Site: brandenburg
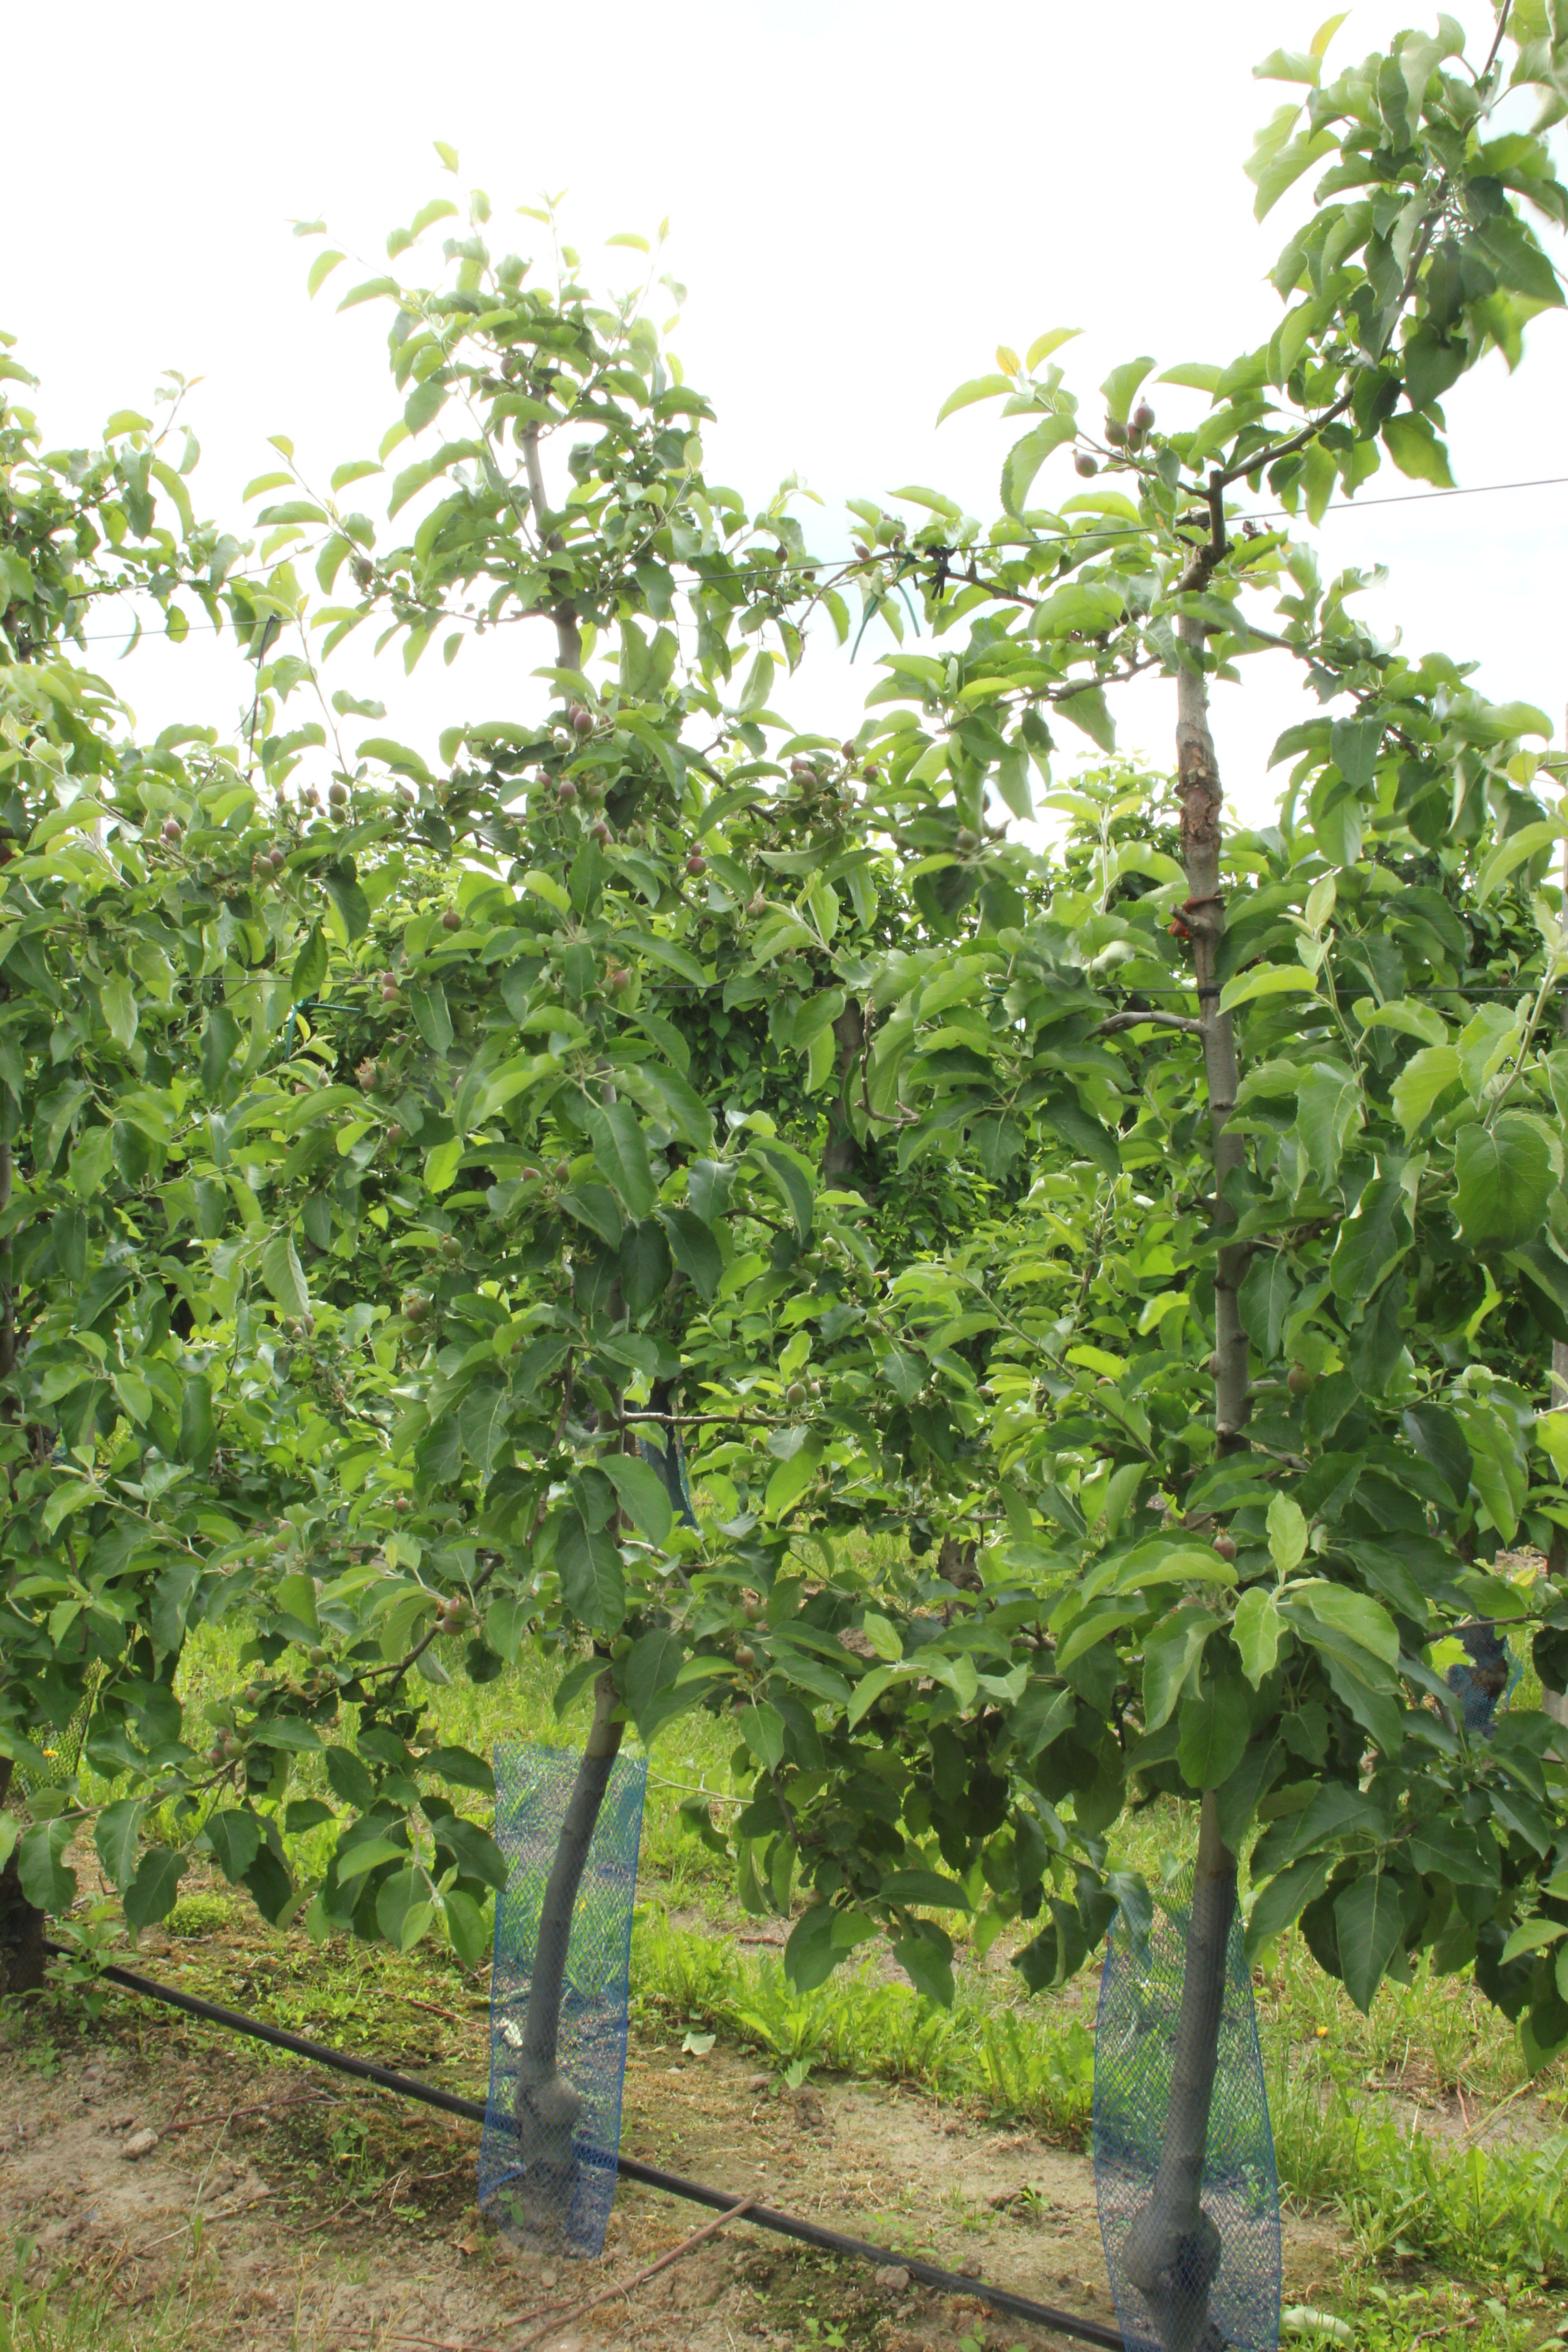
Growth stage (BBCH 72): Development of fruit